Sergey Sirotkin (politician)

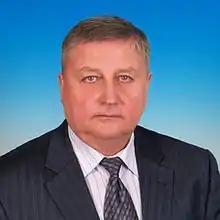
Sirotkin in 2020

Sergey Nikanorovich Sirotkin (also transliterated Sergei; 14 April 1952 – 28 May 2023) was a Russian politician who was a member of the State Duma for the Liberal Democratic Party of Russia (LDPR). He was a member of the State Duma's Committee on Economic Policy, Entrepreneurship and Tourism. He was a member of the Communist Party of the Soviet Union, and joined the LDPR in 1991. He graduated from the Krylov Command-Engineering Academy and had a military career.